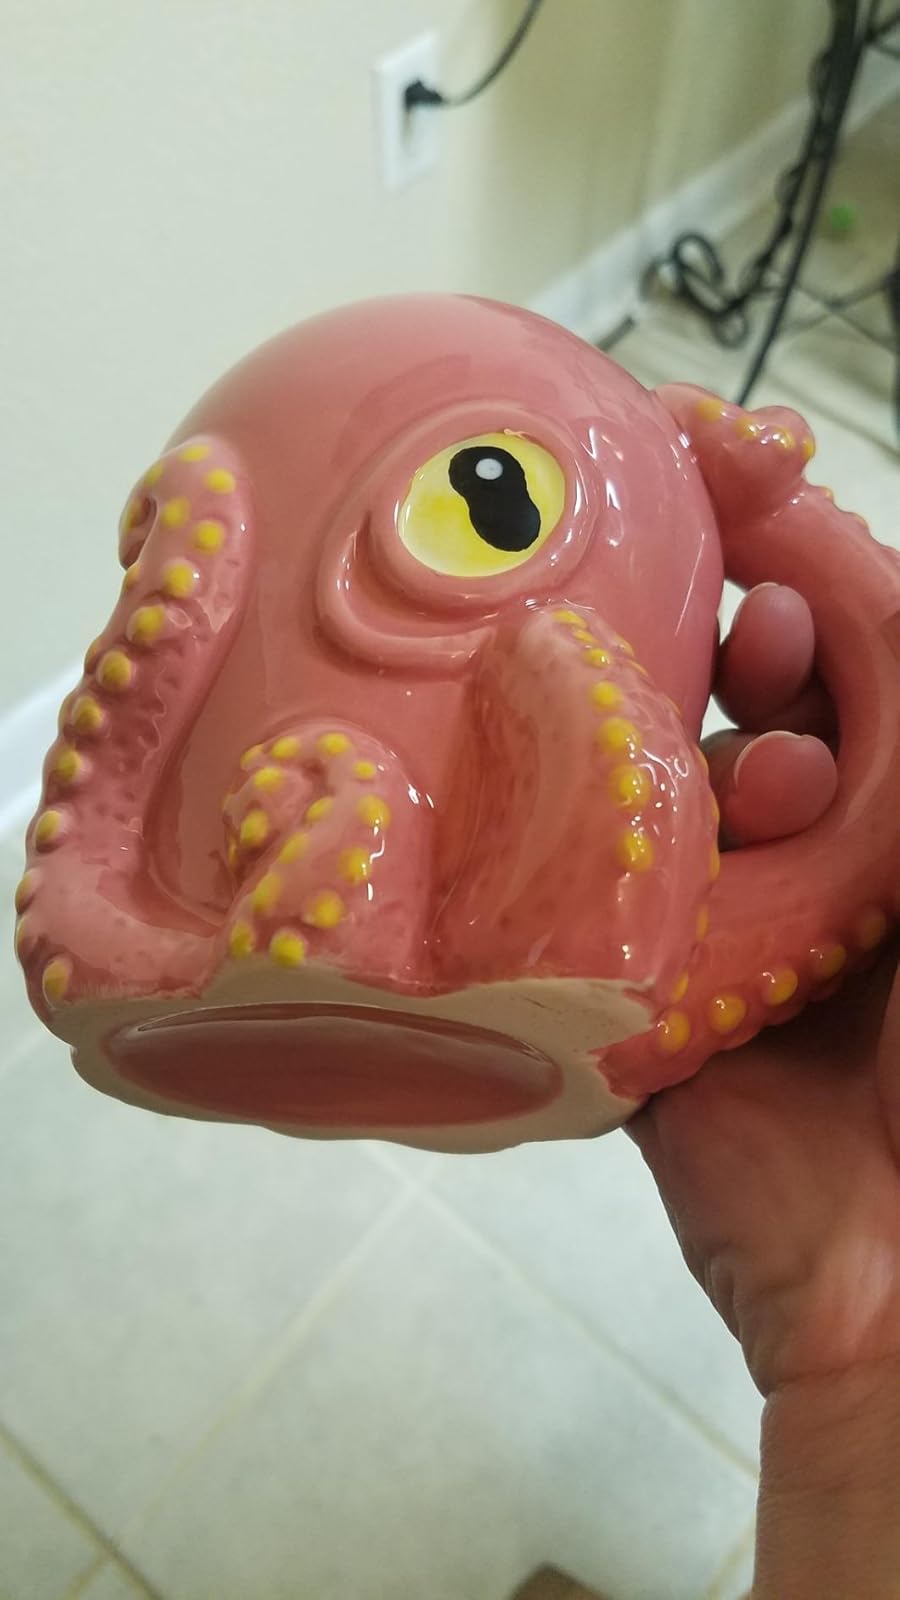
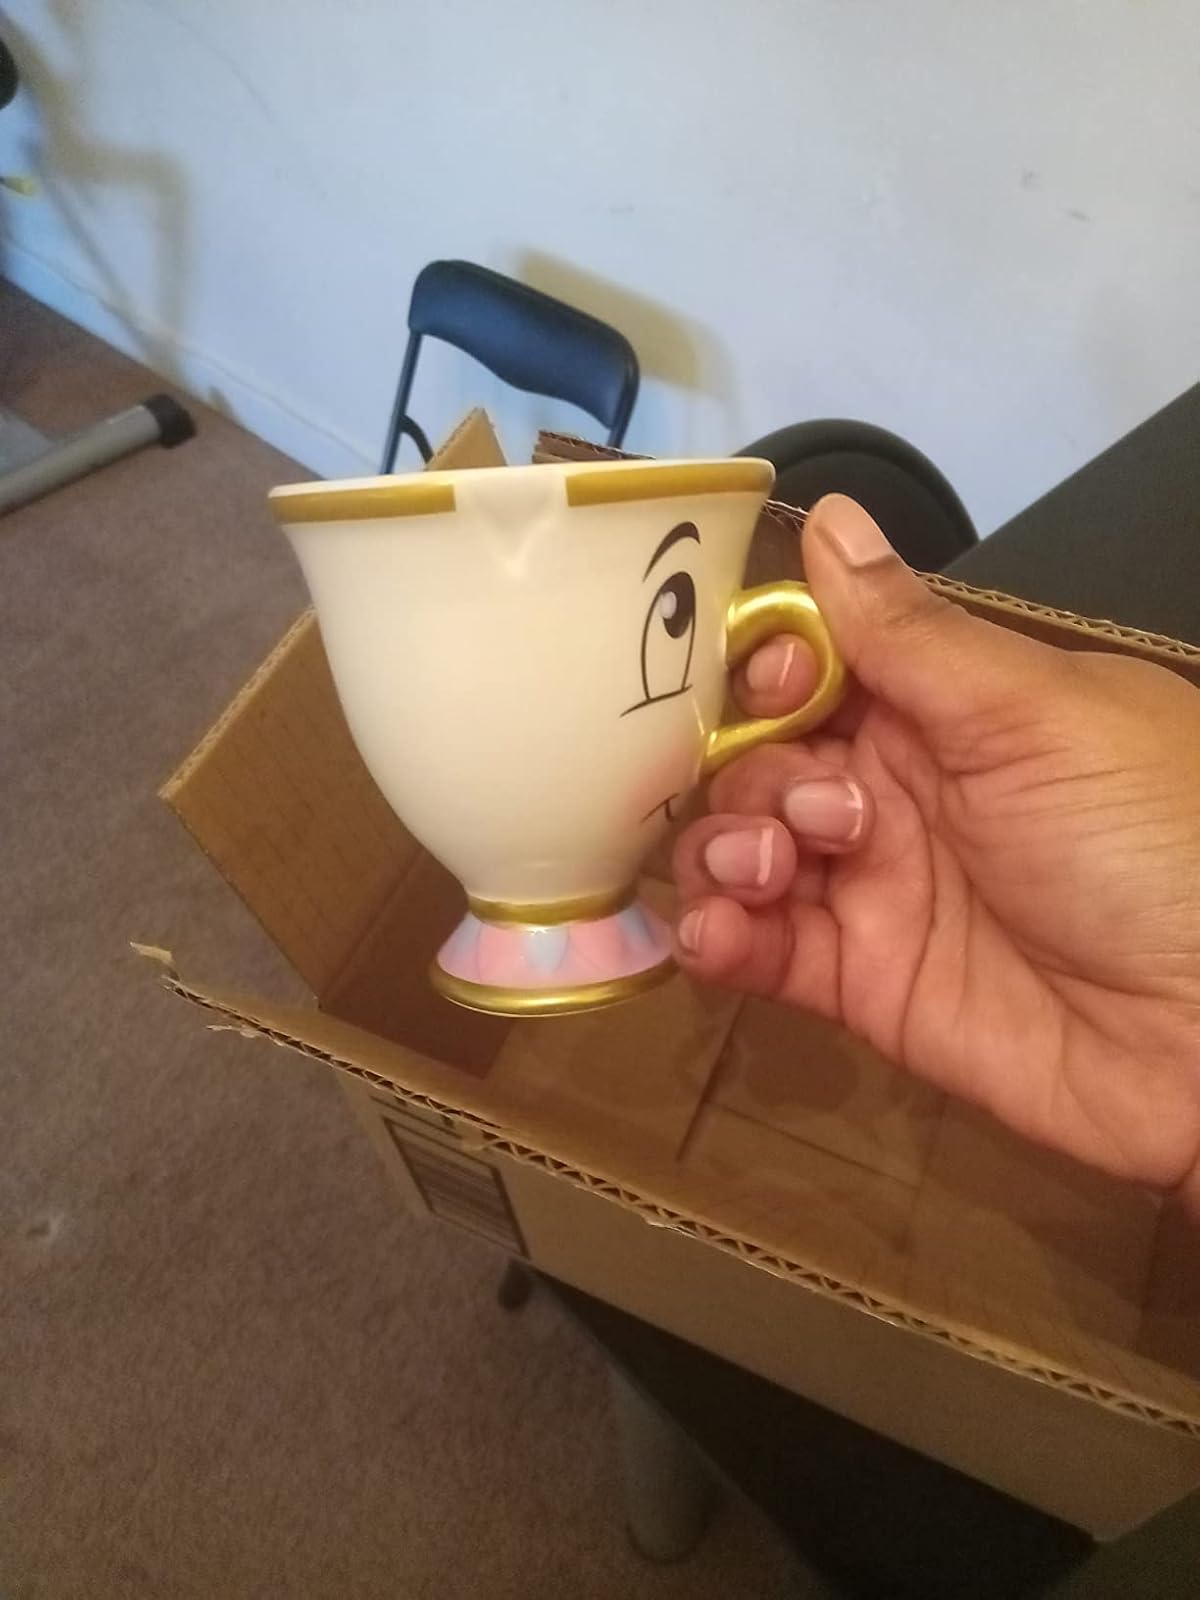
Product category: items_mug
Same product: no